T42 medium tank

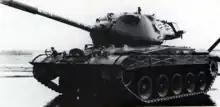
T42 at Aberdeen Proving Ground, 1951

The 90mm gun tank T42 was a medium tank powered by the AOS-895-3, a 6-cylinder, air cooled, opposed cylinder, supercharged engine displacing 895.9 cubic inches. It was intended to fulfill OTCM 32529's, dated December 2, 1948, call for a tank weighing 36 tons and equivalently armed as the M46 while having superior armour. With an engine producing only 500 hp, concern about the T42's performance was expressed. Testing, with a T40 loaded to the weight of T42 and powered by the AOS-895 through a CD-500 transmission, revealed it to be only equivalent in performance to the late model M4A3, which was below the design estimates.